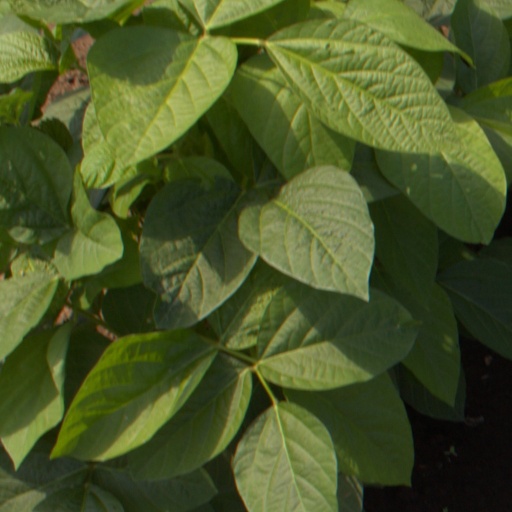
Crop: soybean